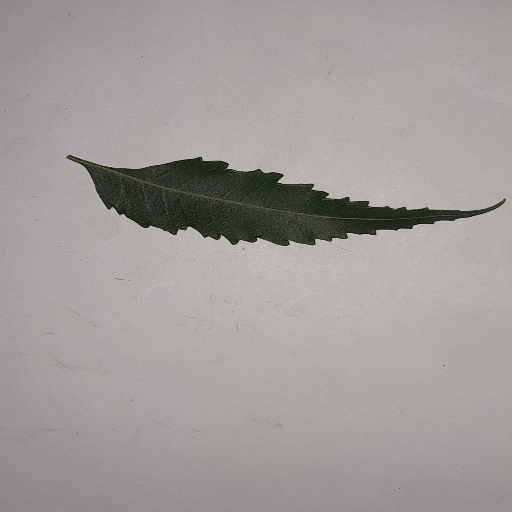
Species: Neem
Leaf condition: Healthy Leaf